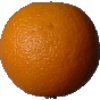
Label: Orange 1